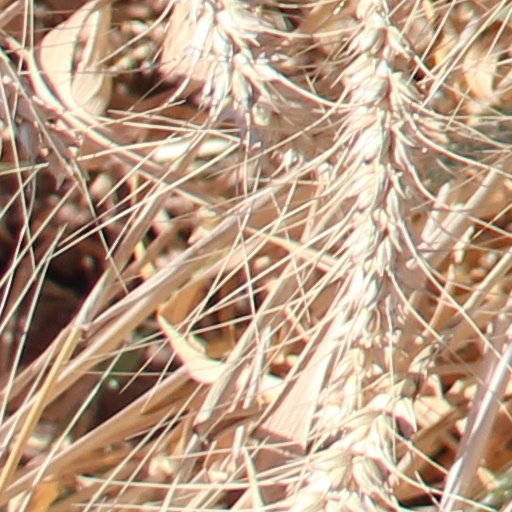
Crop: wheat